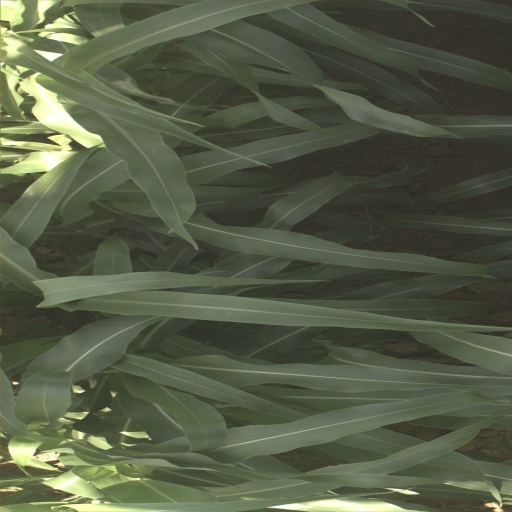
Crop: sorghum